The J Team

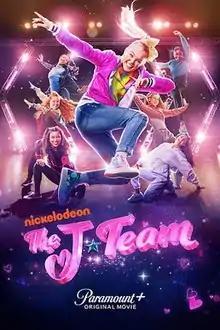
Official release poster

The J Team is a 2021 American family musical drama film directed by Michael Lembeck, executive-produced by JoJo Siwa and produced by Nickelodeon Movies which debuted as an original film on Paramount+ on September 3, 2021.